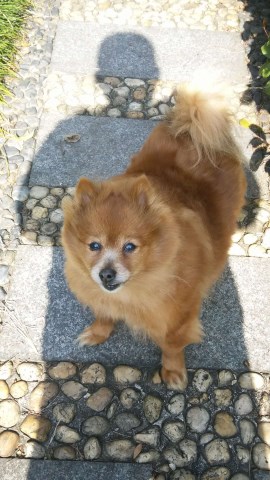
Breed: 1936-n000005-Pomeranian